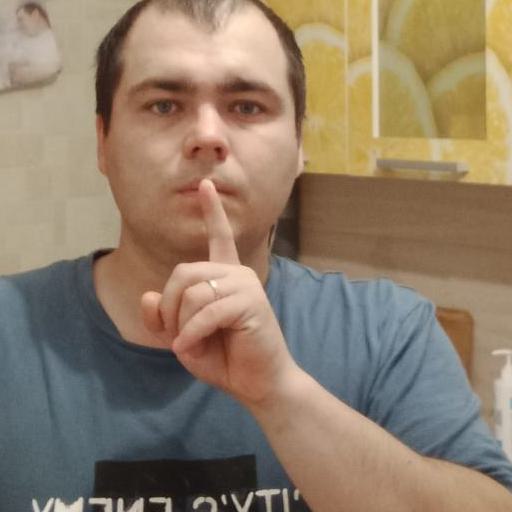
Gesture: mute